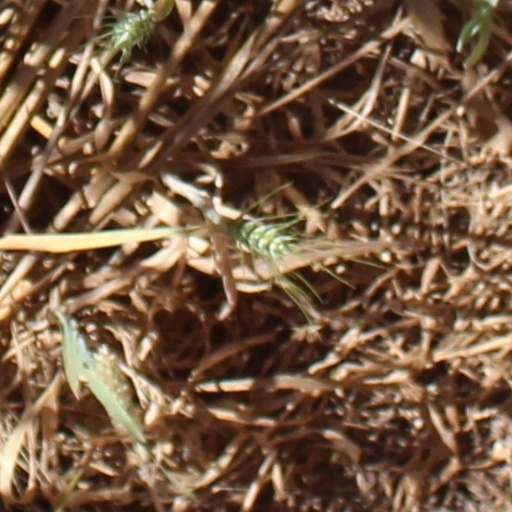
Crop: wheat